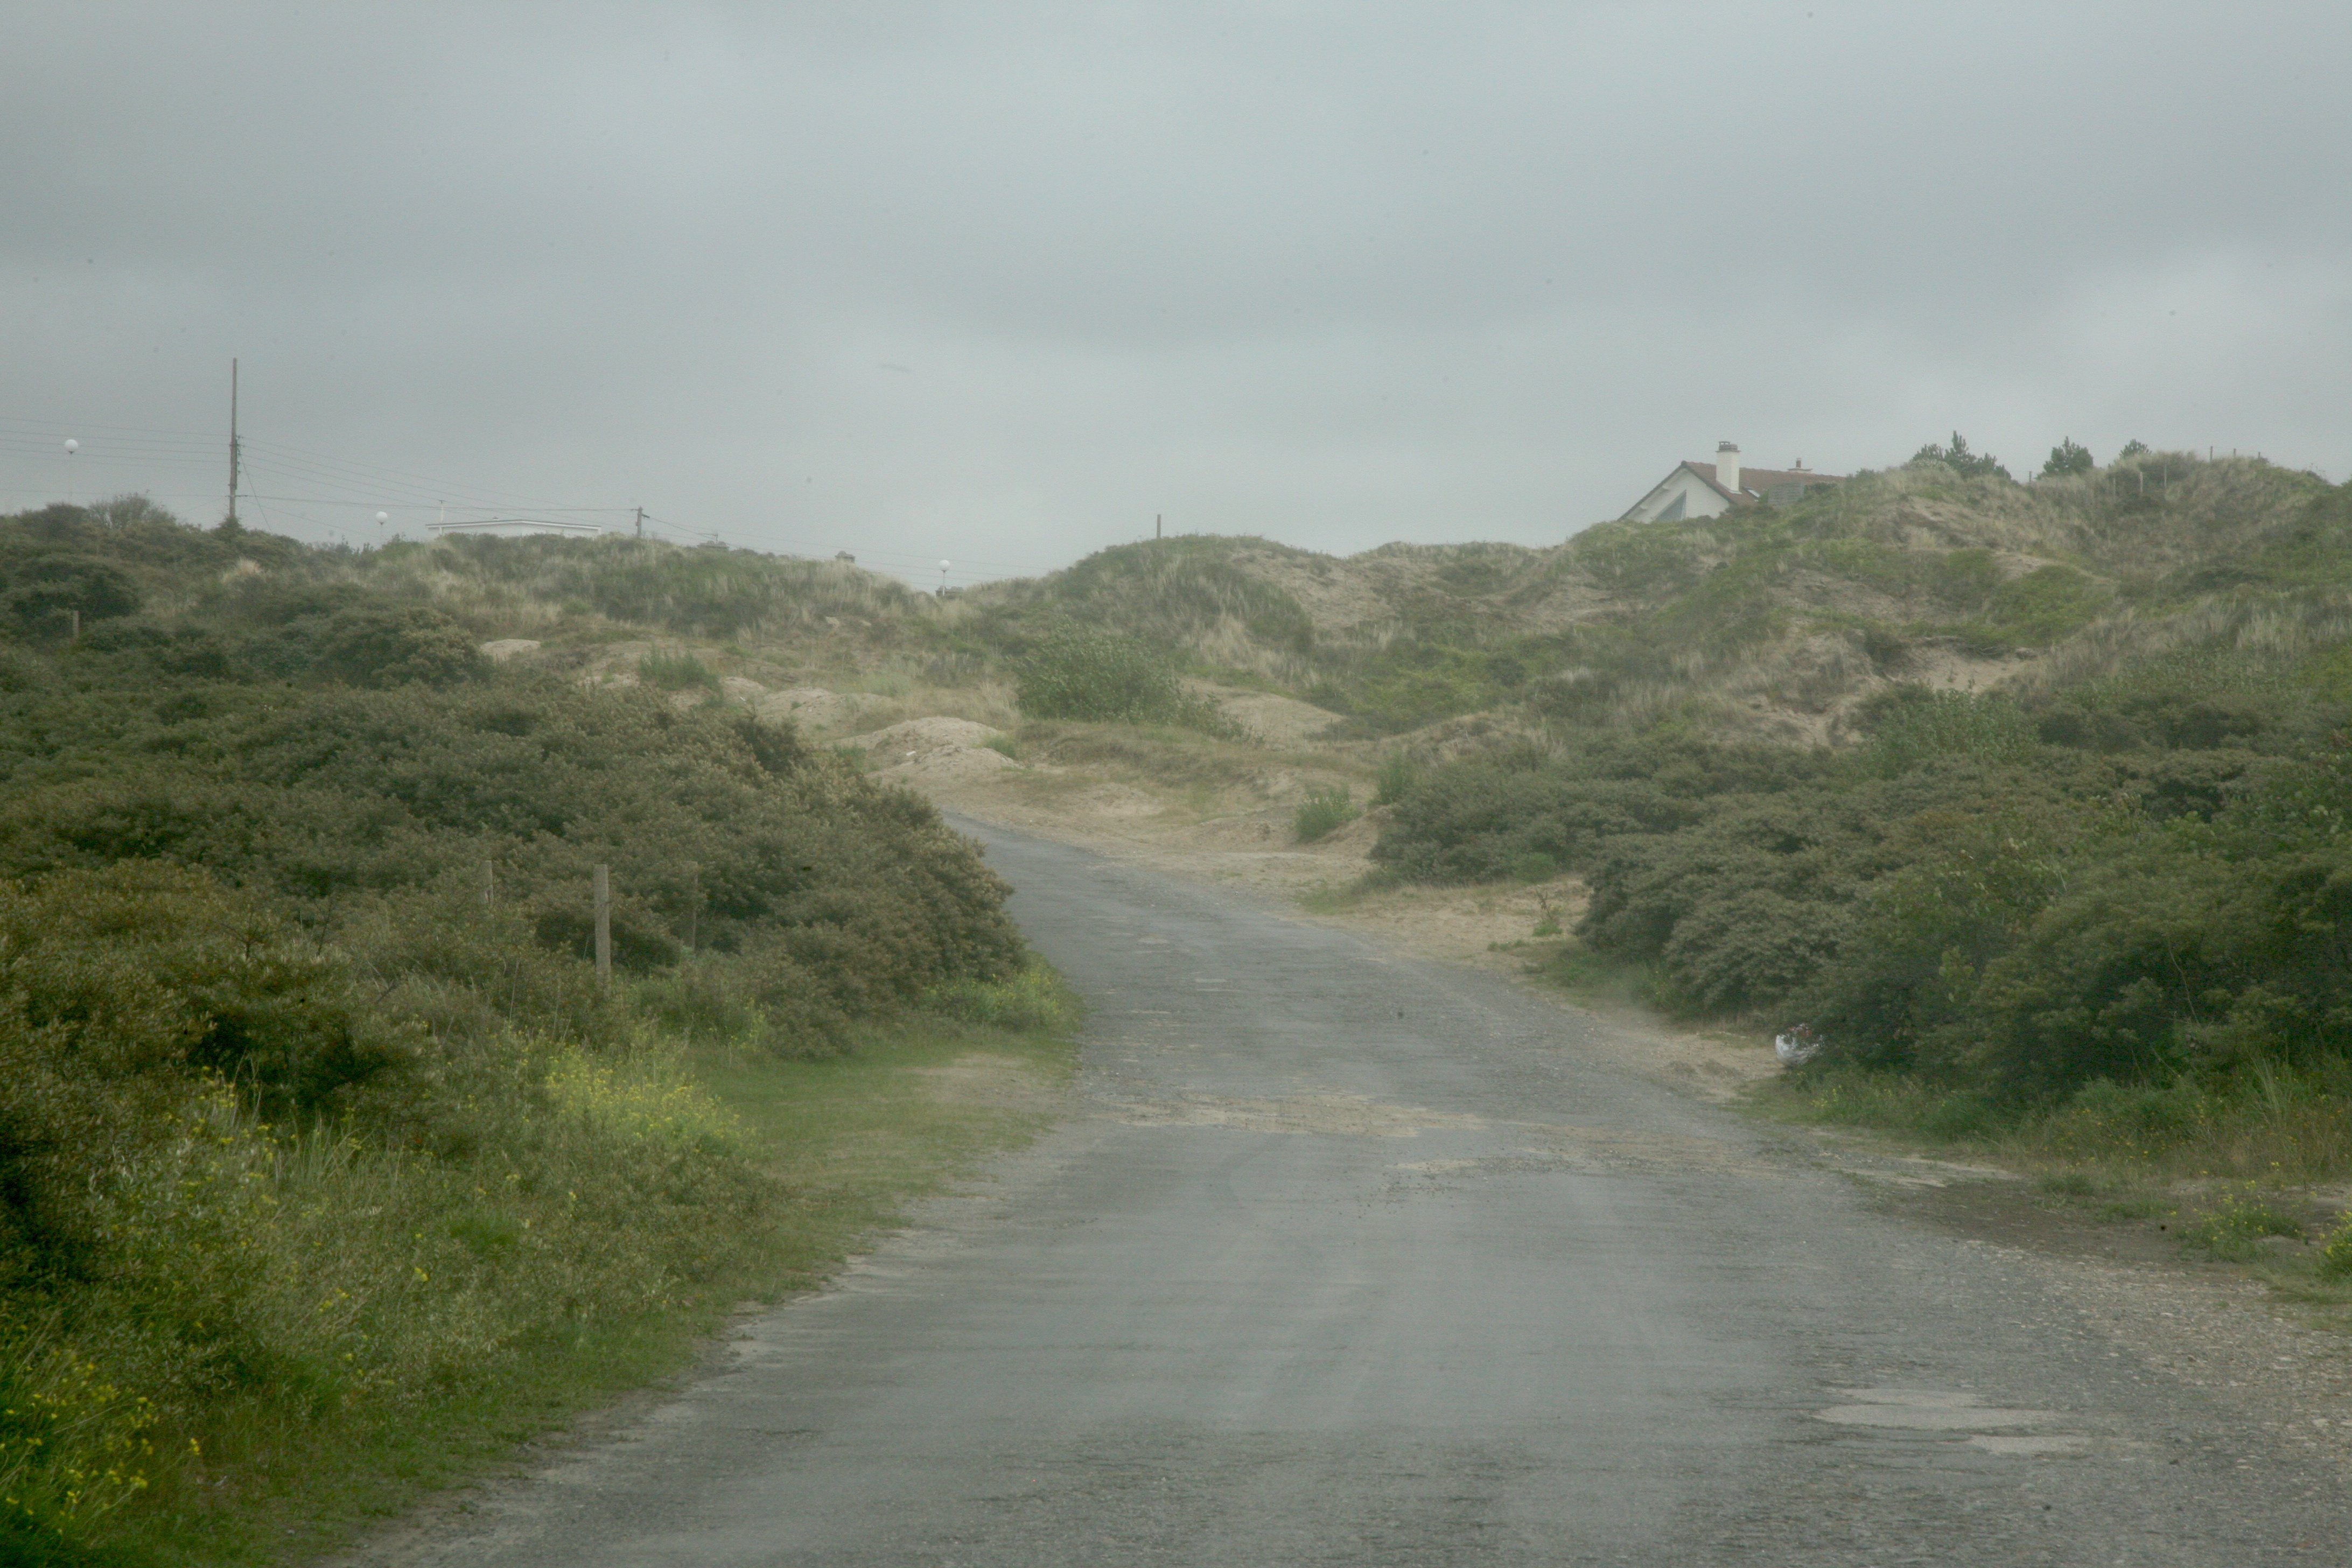
beach, coast, mountain, cloud, fog, road, mist, hill, dune, highway, river, dirt road, france, route, road trip, strand, infrastructure, brume, playa, carretera, channel, frankreich, strase, pasdecalais, cotedopale, stellaplage, cucq, rural area, mountain pass, atmospheric phenomenon